Harley-Davidson Museum

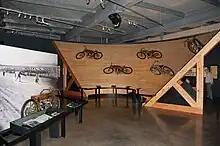
Wooden board track section

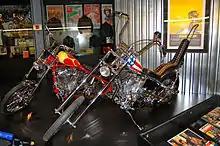
"Captain America" replica bike from "Easy Rider"

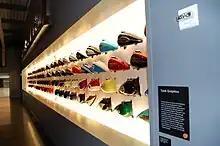
Gas tank gallery

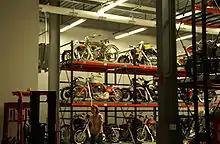
Motorcycle archives at Harley-Davidson museum

The museum's galleries permanent exhibitions, spread throughout two floors, in addition to temporary exhibits and the motor company's archives. The complex also includes a restaurant, café, retail shop, and special event spaces.